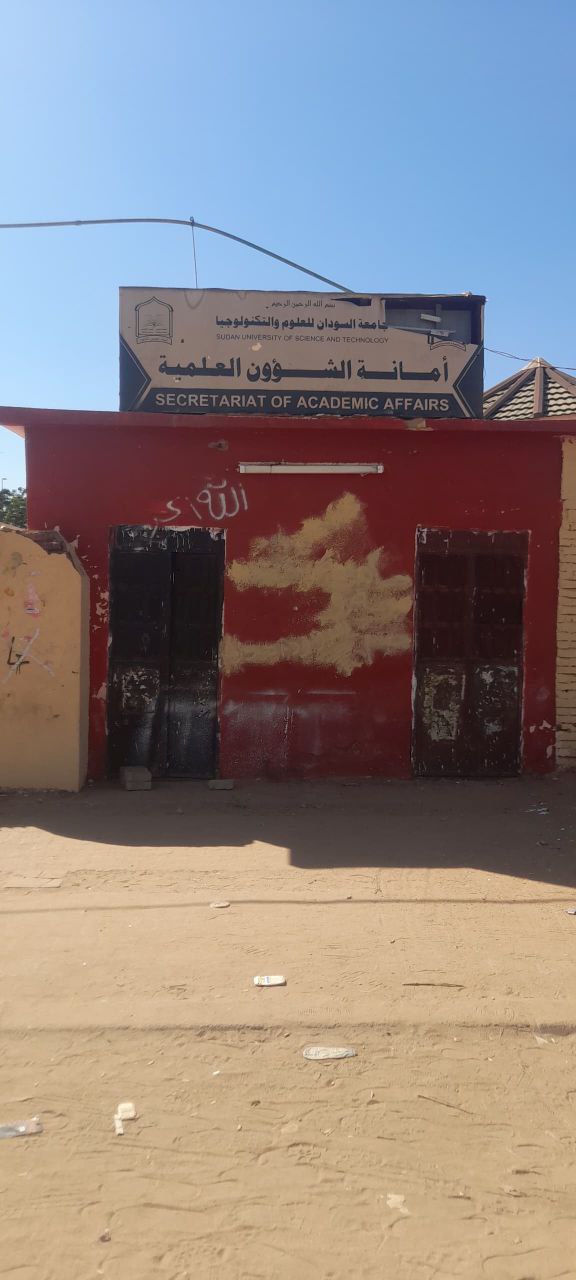
الوصف بالفصحى: مدخل أمانة الشؤون العلمية بإحدى الجامعات
الوصف بالعامية السودانية: أمانة الشؤون العلمية جامعة السودان
التصنيف: Public Spaces & Infrastructure